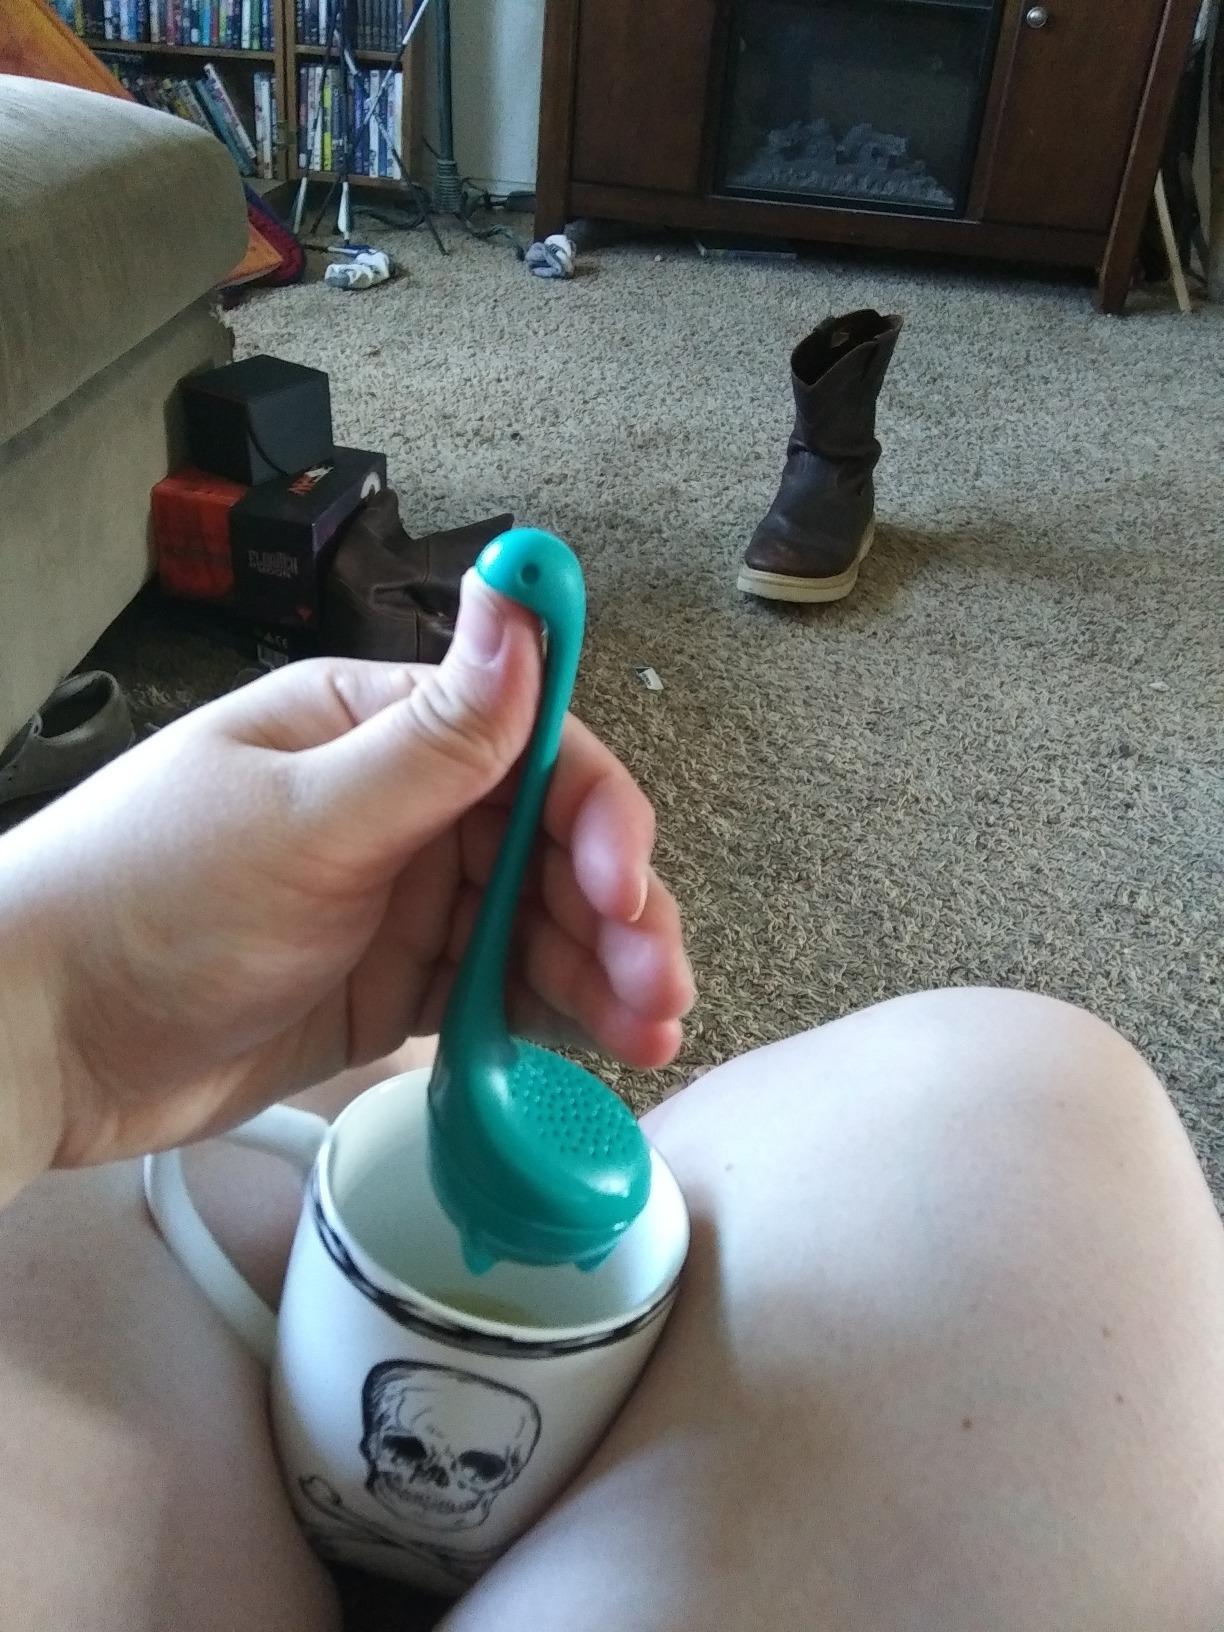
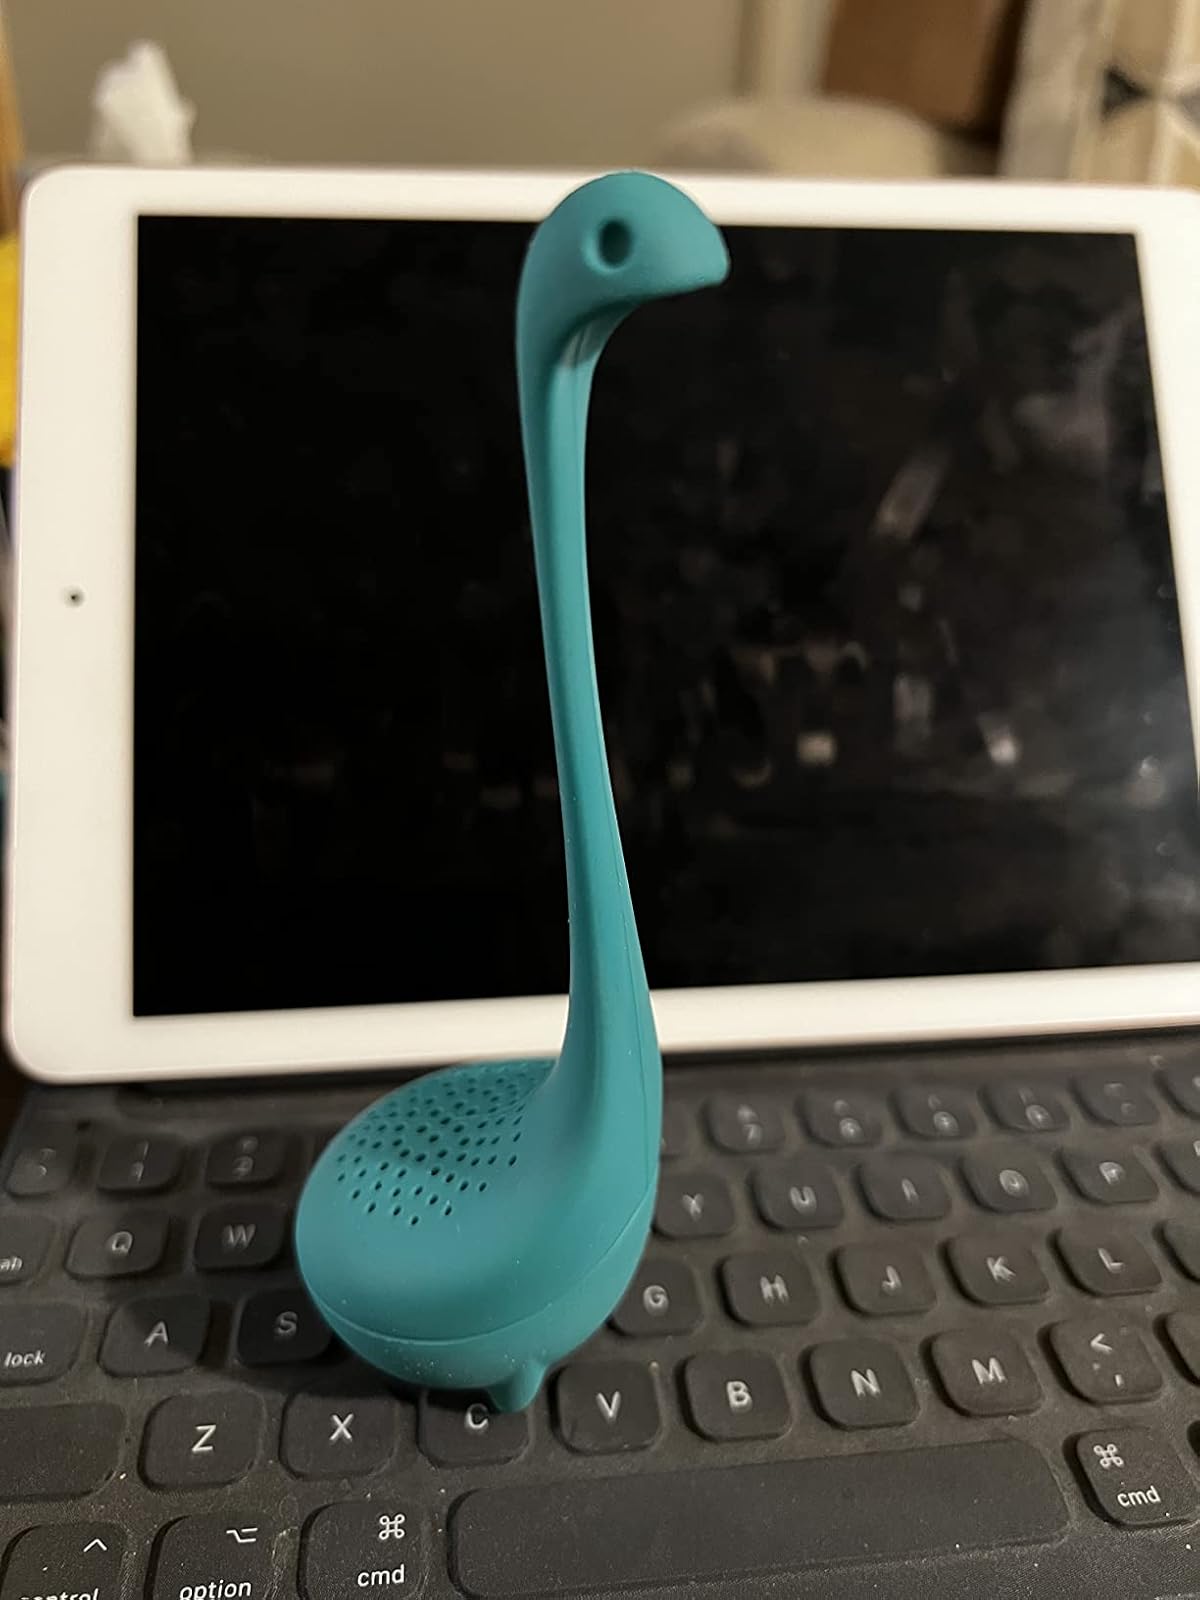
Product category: items_tea
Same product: yes